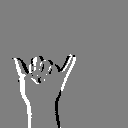
ASL letter: y